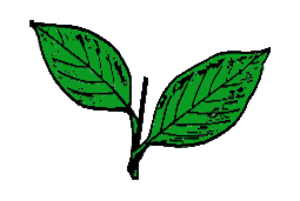
Le All India Anna Dravida Munnetra Kazhagam ou AIADMK est un parti politique indien présent au Tamil Nadu.
L'Inde dispose d'un système multipartite qui s'articule autour de quelques grands partis nationaux et une multitude de partis régionaux plus petits.